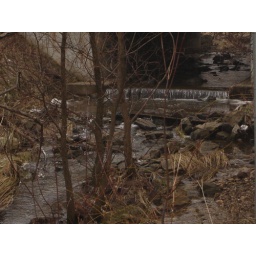
A little water fall under the bridge